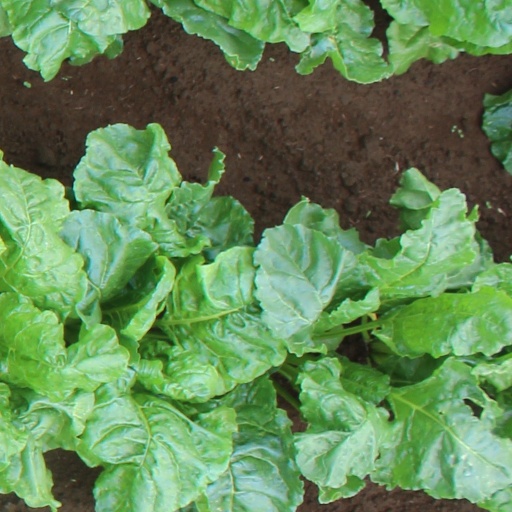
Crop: sugar beet